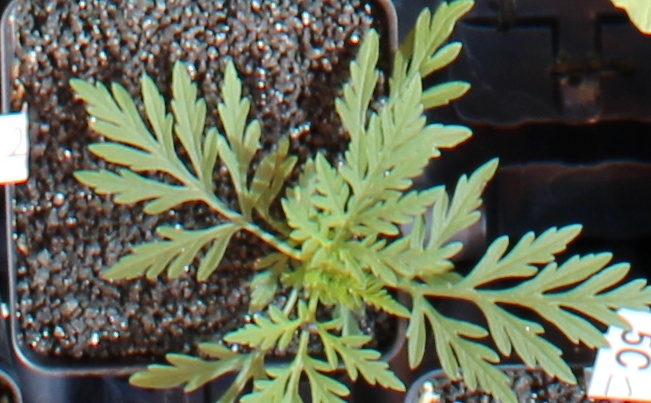
Label: Ragweed